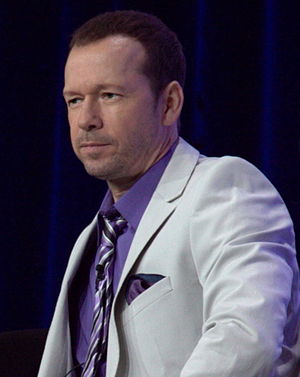
Donnie Wahlberg
Donnie Wahlberg, 2010
"Donald ""Donnie"" Edmond Wahlberg er en amerikansk sanger og skuespiller, mest kendt fra gruppen New Kids on the Block og Saw-filmene. Han er storebror til Mark Wahlberg.